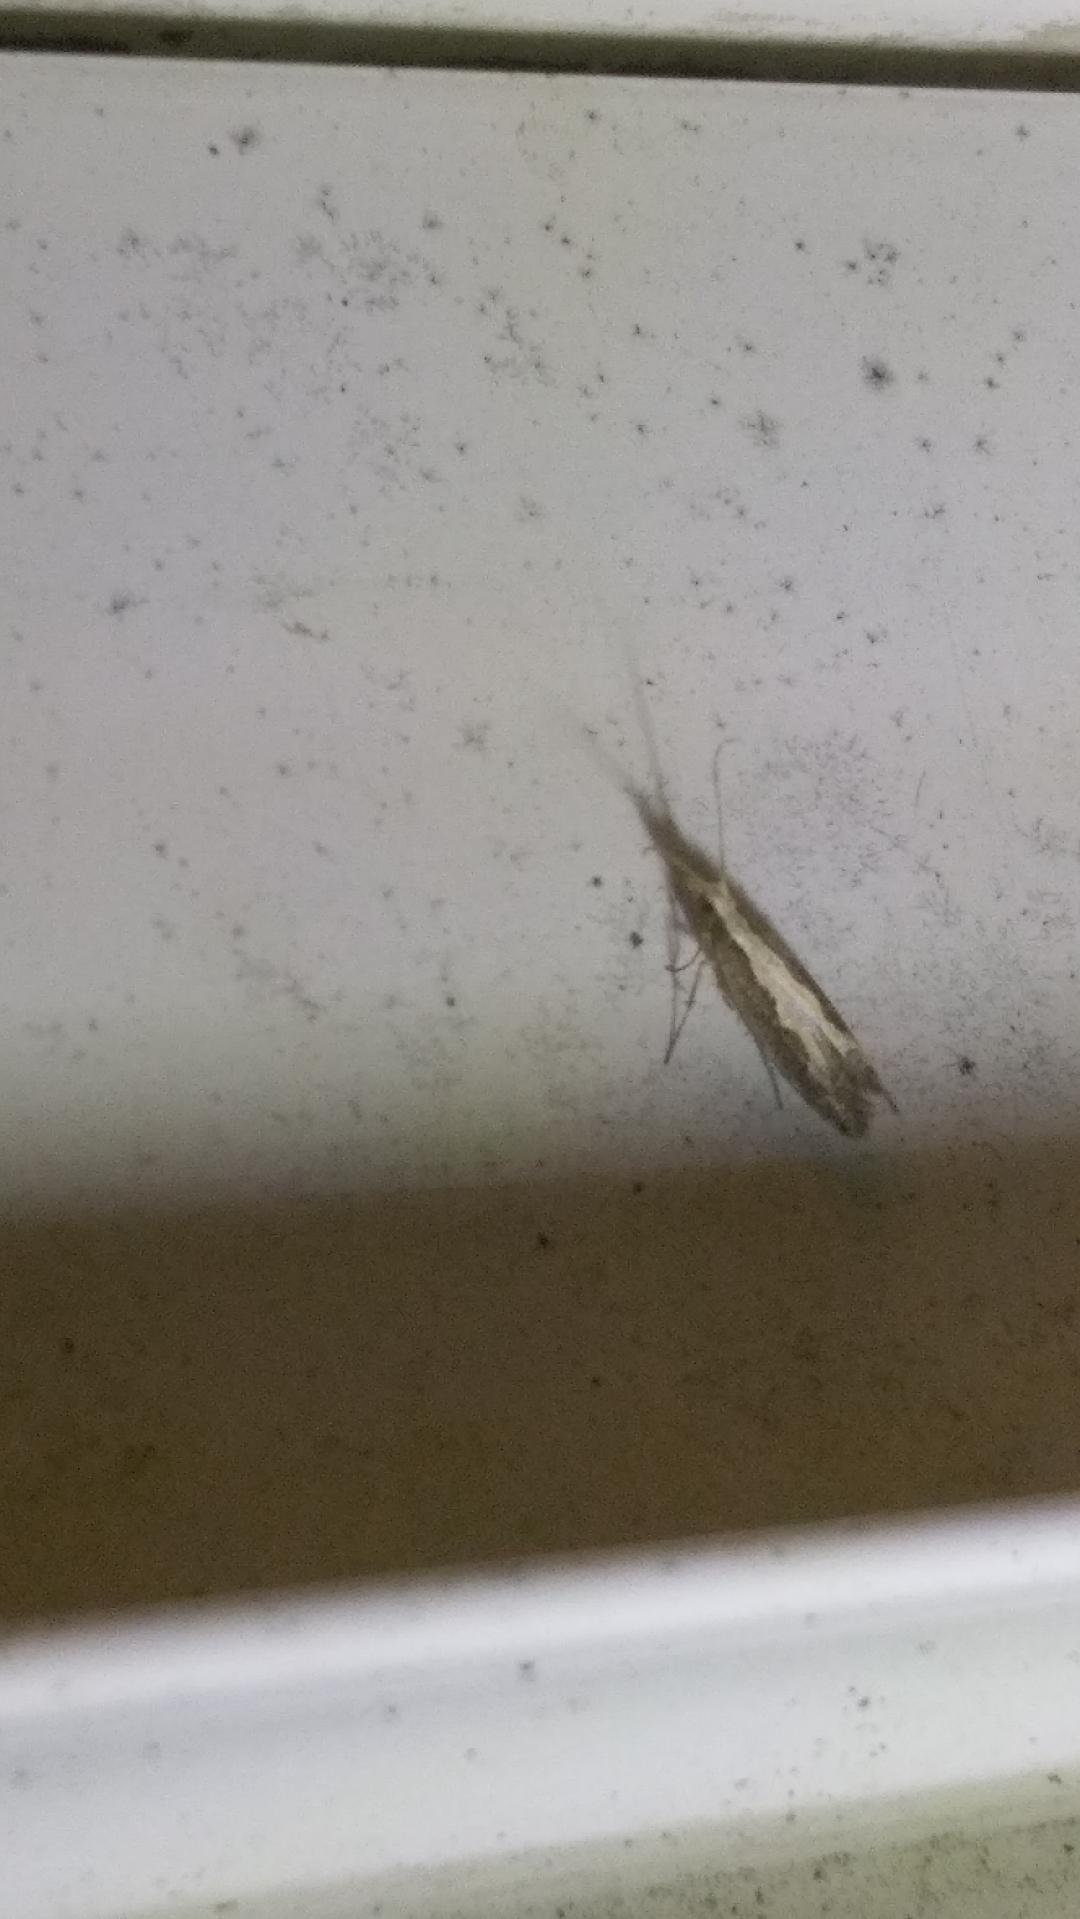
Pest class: diamondback_moth